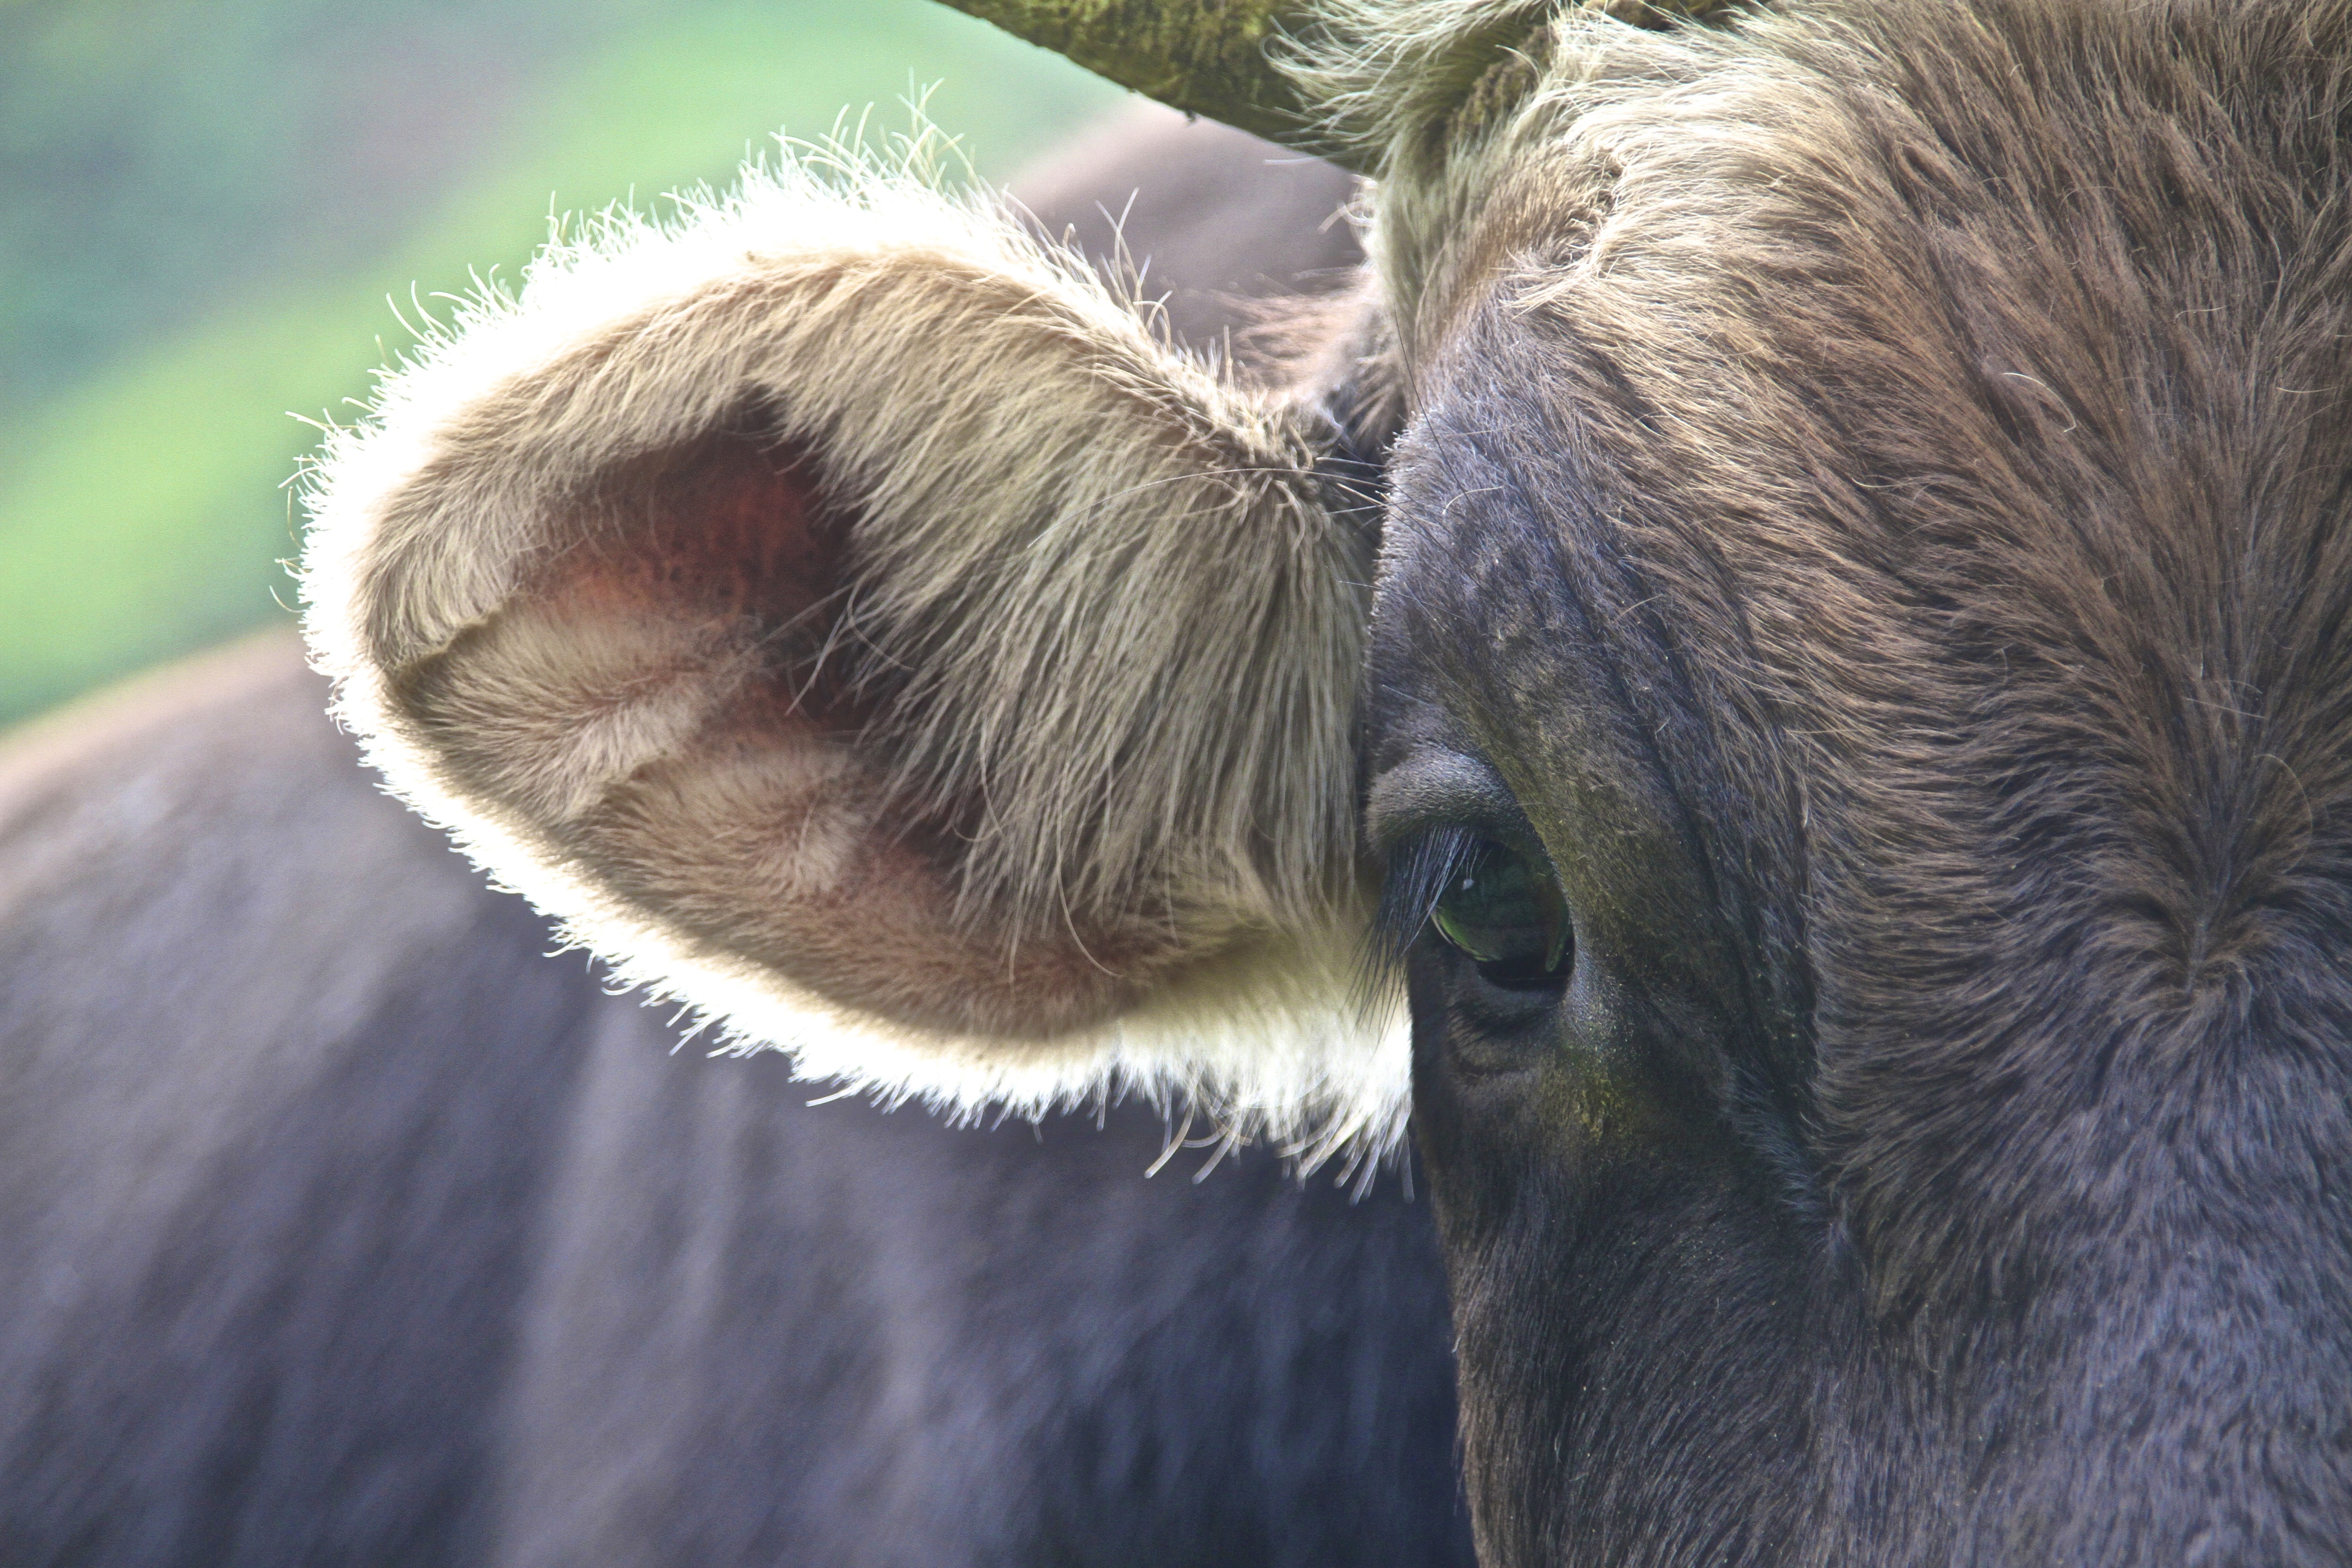
hair, wildlife, cow, mammal, mane, ear, beef, fauna, close up, nose, whiskers, snout, detail, organ, andes, back light, muskox, bovine ear, kuhohr